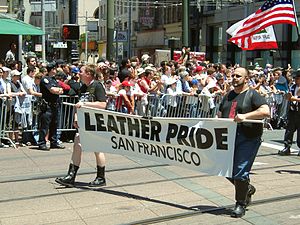
Lædersubkulturen
Starten på Leather Contingent ved Gay Pride paraden i San Francisco 2004
Lædersubkulturen omfatter typisk både en bestemt tøjstil og en forbindelse med BDSM. Både tøjstilen og BDSM-aktiviteterne er karakteristiske for en bevægelsen som både kan være homo- og heteroseksuel, såvel som både den "gamle garde" og nyere generationer. Mens de fleste fra lædersubkulturen kan forbindes med BDSM, er det omvendt ikke alle BDSM-interesserede som tænder på læder.